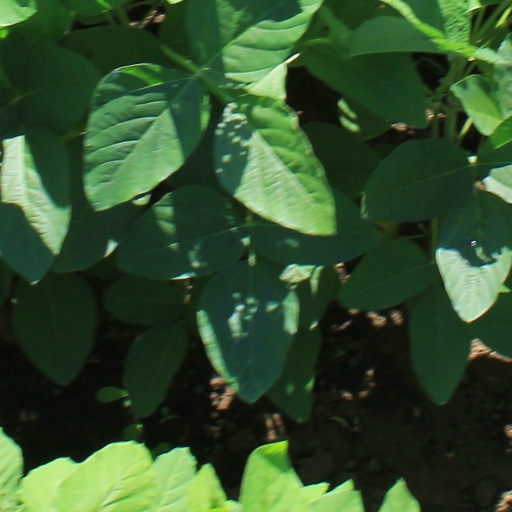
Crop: soybean